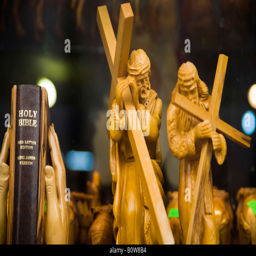
carved wooden figures of builder carrying the cross and praying hands